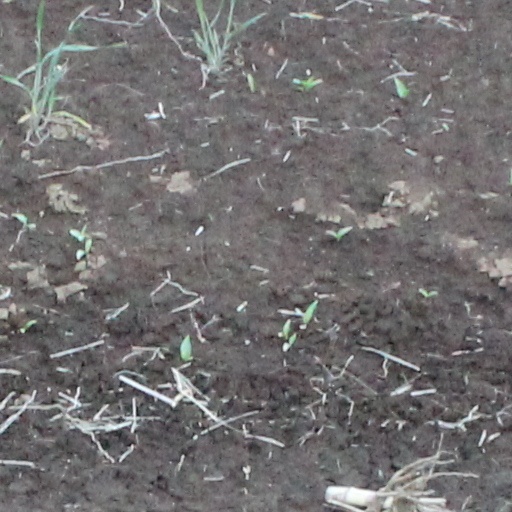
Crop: wheat